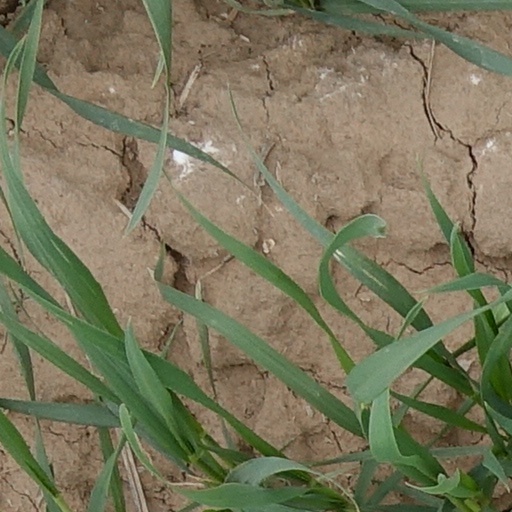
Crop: wheat